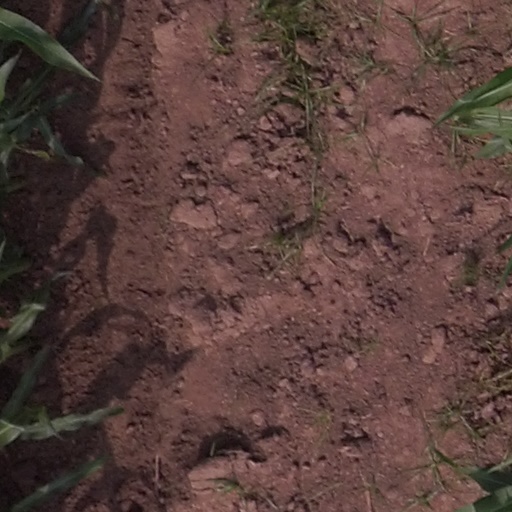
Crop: maize; corn